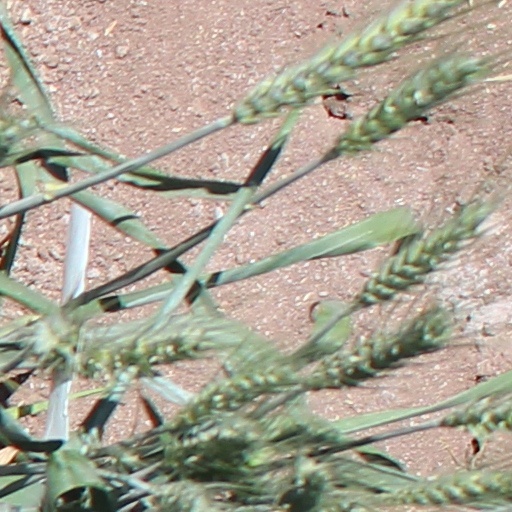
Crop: wheat